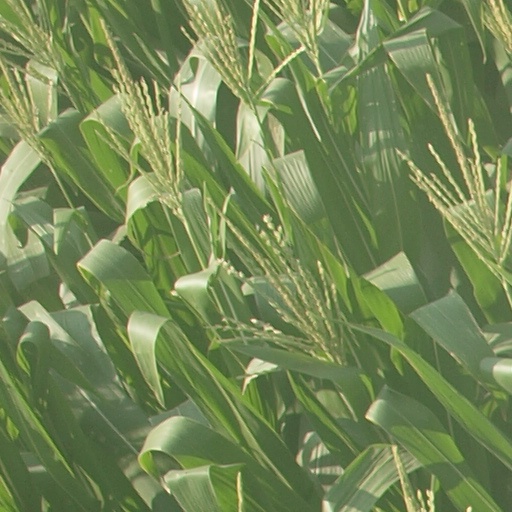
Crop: maize; corn